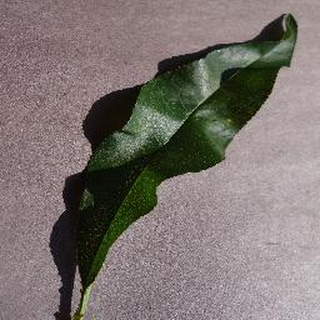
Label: healthy_peach